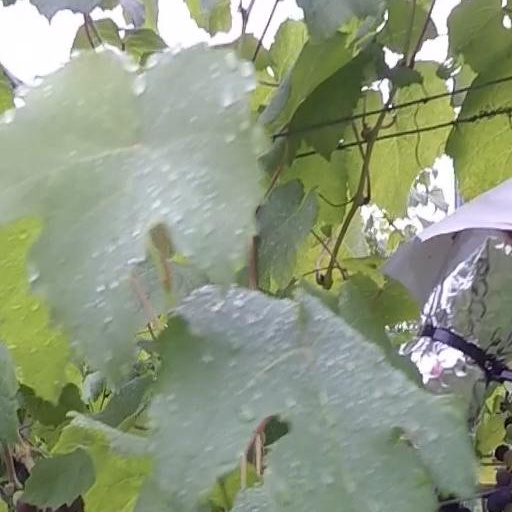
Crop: grape